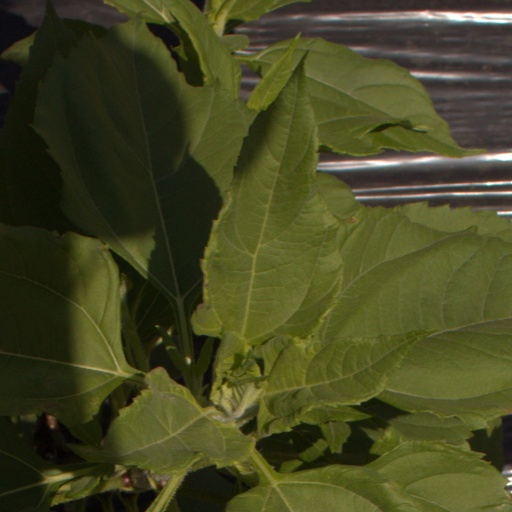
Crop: Jerusalem artichoke